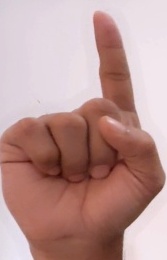
ASL sign: 1